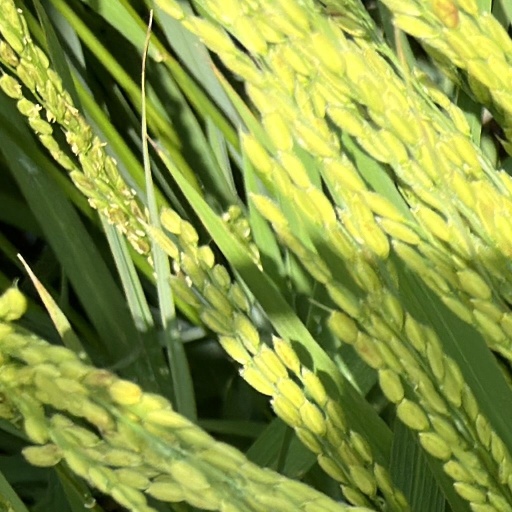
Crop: rice